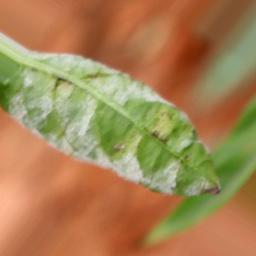
Label: powdery mildew